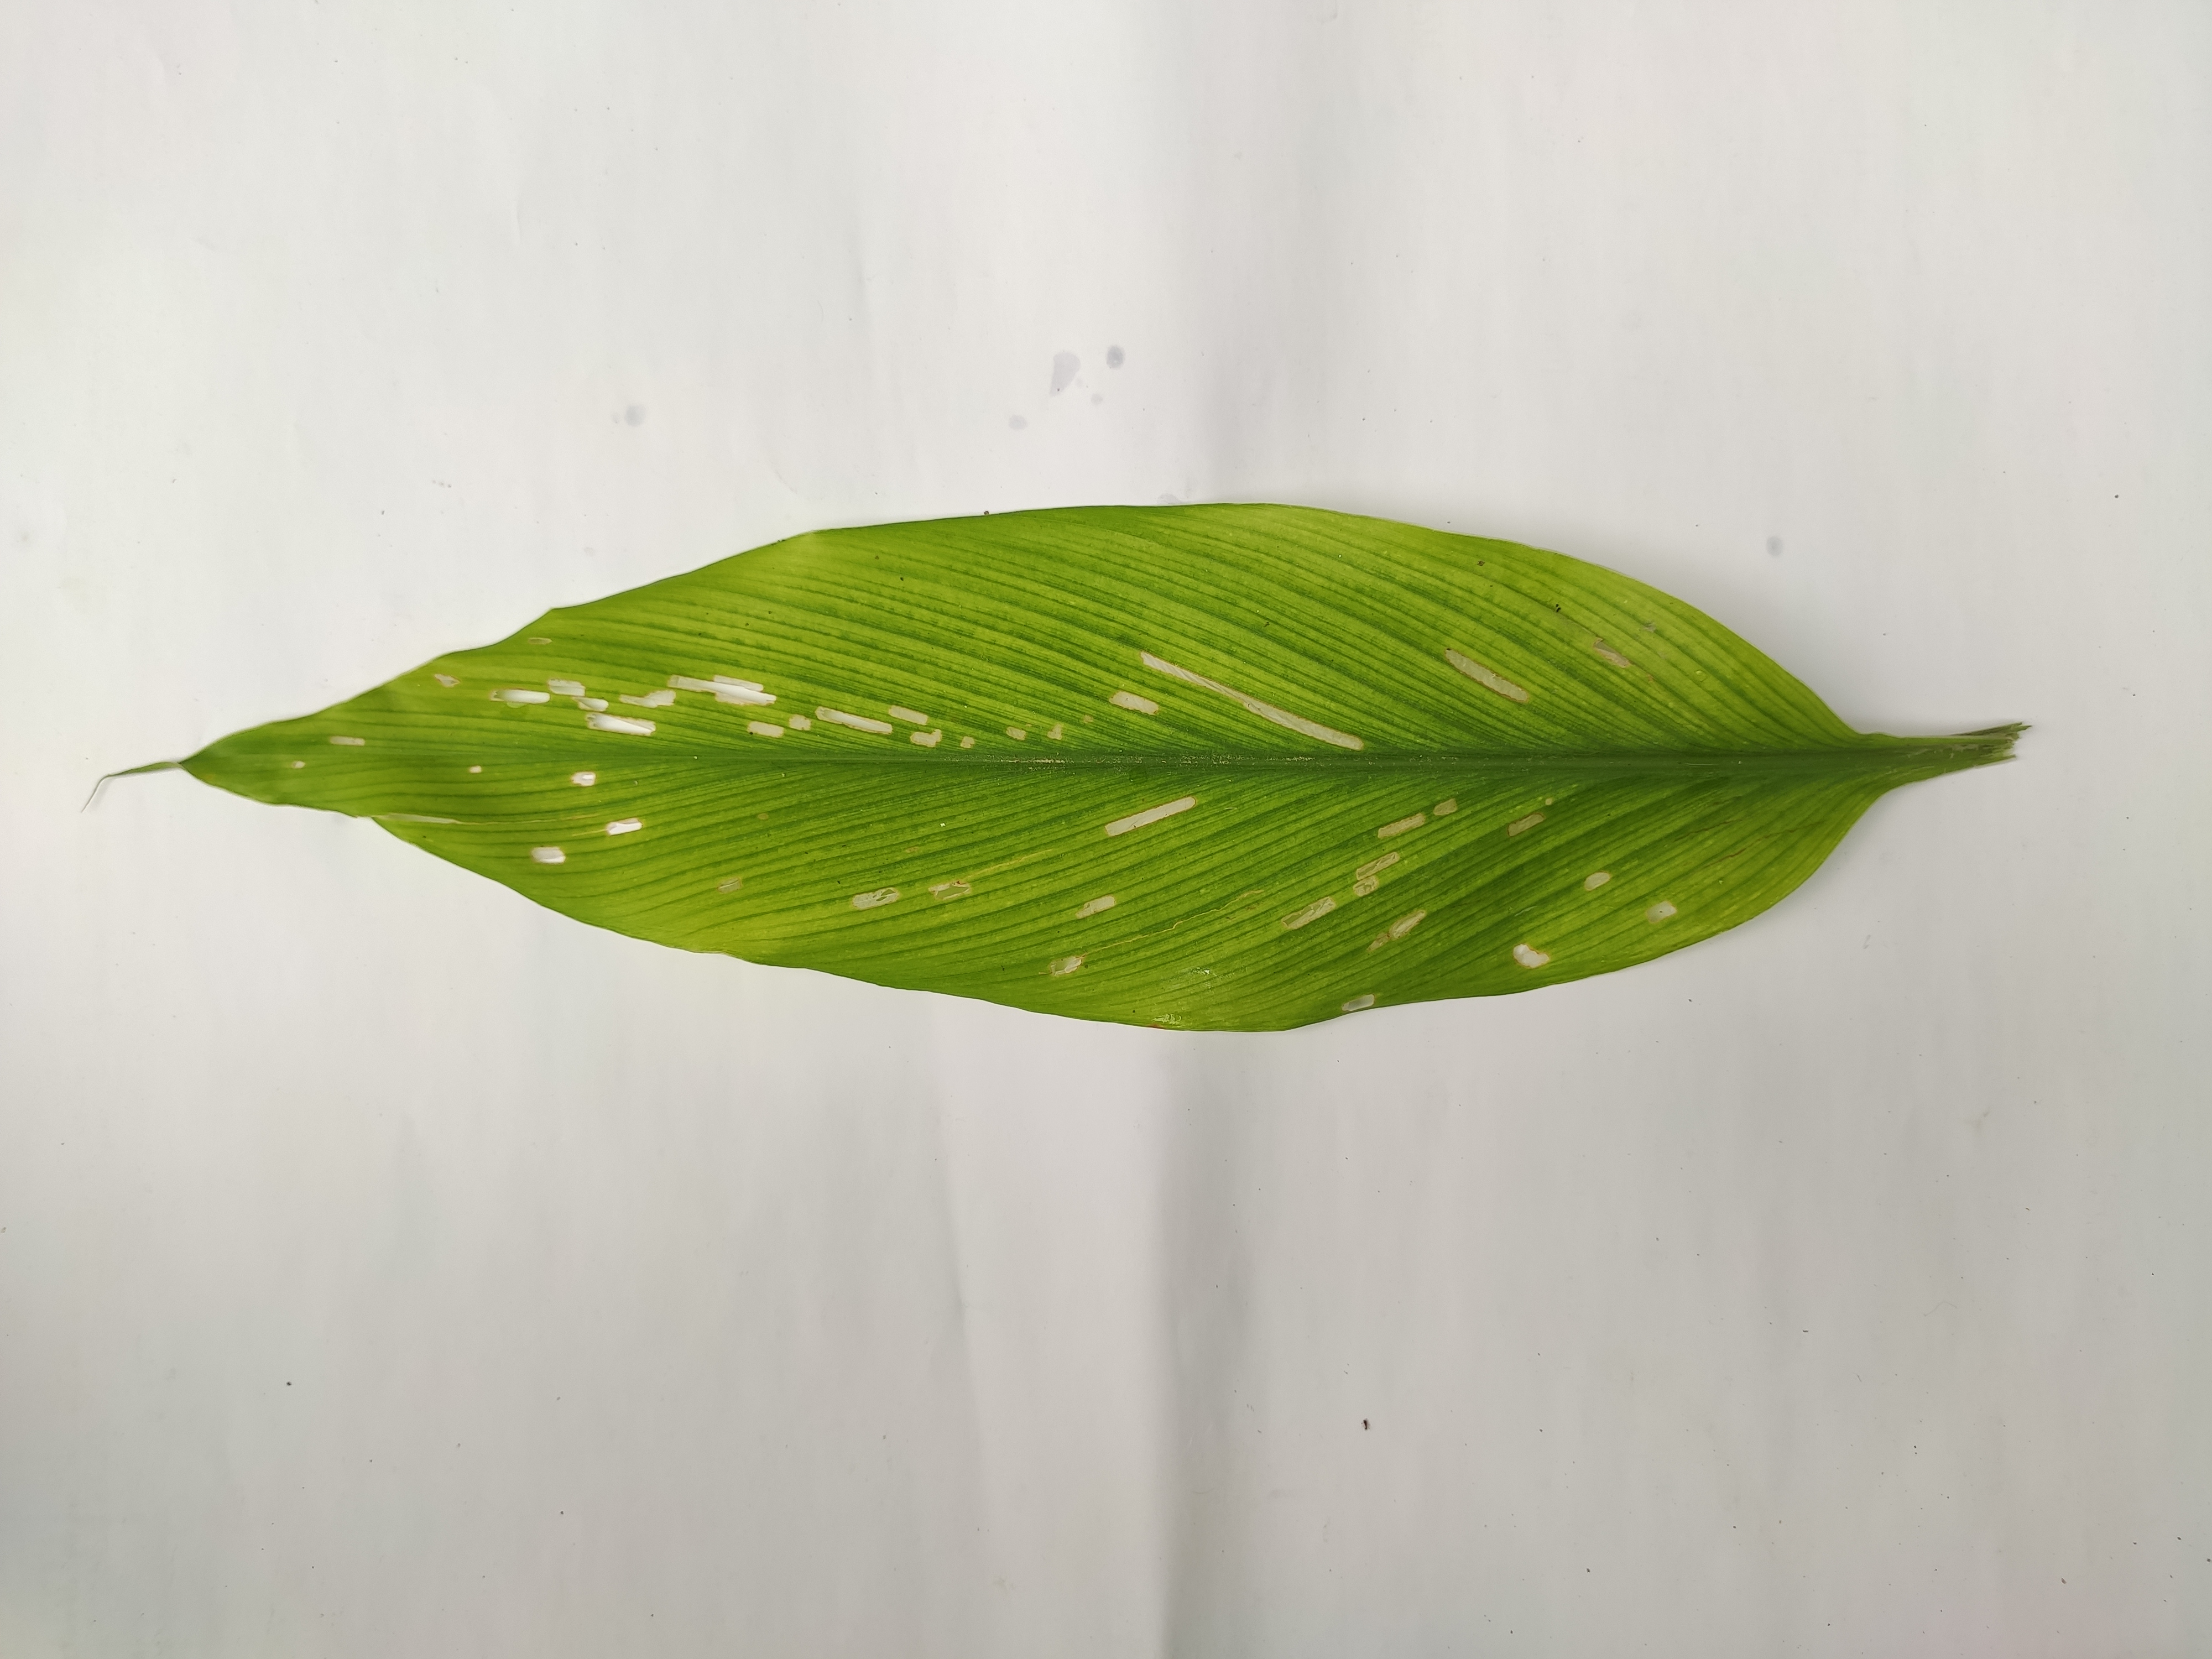
Label: Aphids_Disease